New Zealand humour

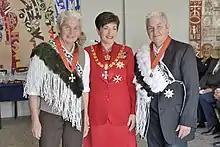
Jools and Lynda Topp DNZM investiture 2018

Bret McKenzie and Jemaine Clement form the partnership Flight of the Conchords, their work including the HBO television series, which followed "the trials and tribulations of a two-man, digi-folk band from New Zealand as they try to make a name for themselves in their adopted home of New York City".